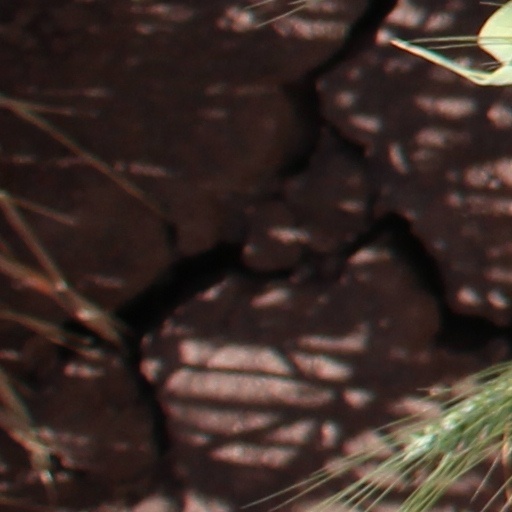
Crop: wheat